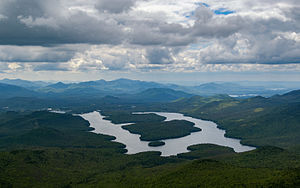
Lake Placid
Lake Placid from Whiteface Mountain.
Lake Placid er en by i Adirondack-bjergene i Essex County, New York, USA. I år 2000 havde byen et indbyggertal på anslået 2.638.